Princess Marie Frederica of Hesse-Kassel

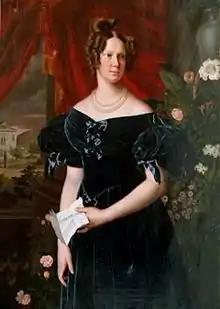

Princess Marie Frederica Wilhelmina of Hesse-Kassel (6 September 1804 – 1 January 1888) was a Duchess consort of Saxe-Meiningen by marriage to Bernhard II, Duke of Saxe-Meiningen. She was the daughter of William II, Elector of Hesse and Princess Augusta of Prussia.